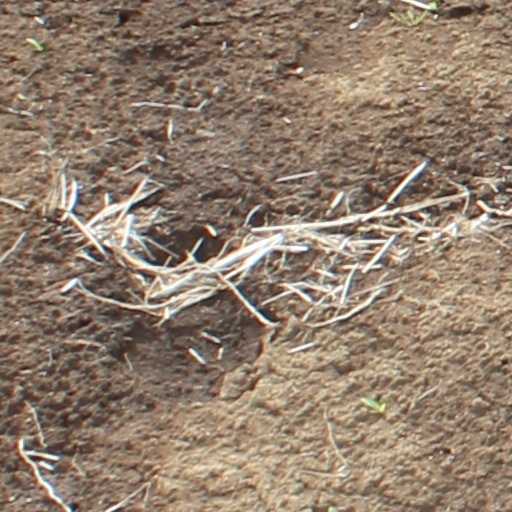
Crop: wheat